Cricket in Oceania

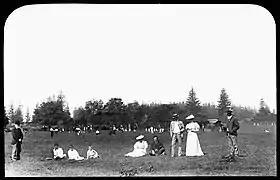
Spectators congregating at a cricket match on Norfolk Island in November 1908.

The popularity of cricket in Oceania varies from place to place – in some countries, it is the national sport, while in others it is not played at all. A number of Oceanian countries are members of the International Cricket Council (ICC), and participate in tournaments organised by the ICC East Asia-Pacific (EAP) development program. The other major regional competition is the cricket tournament at the Pacific Games, which is open to ICC non-members.